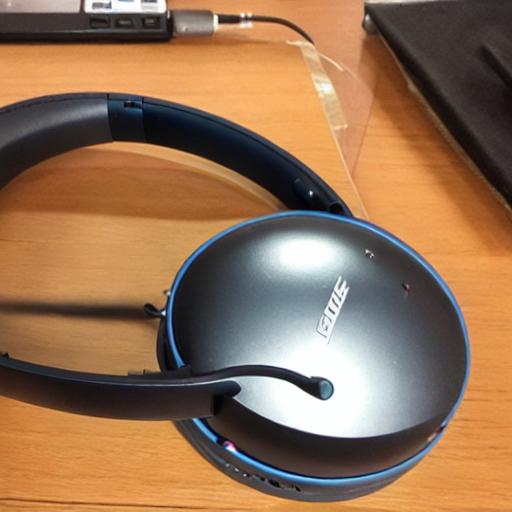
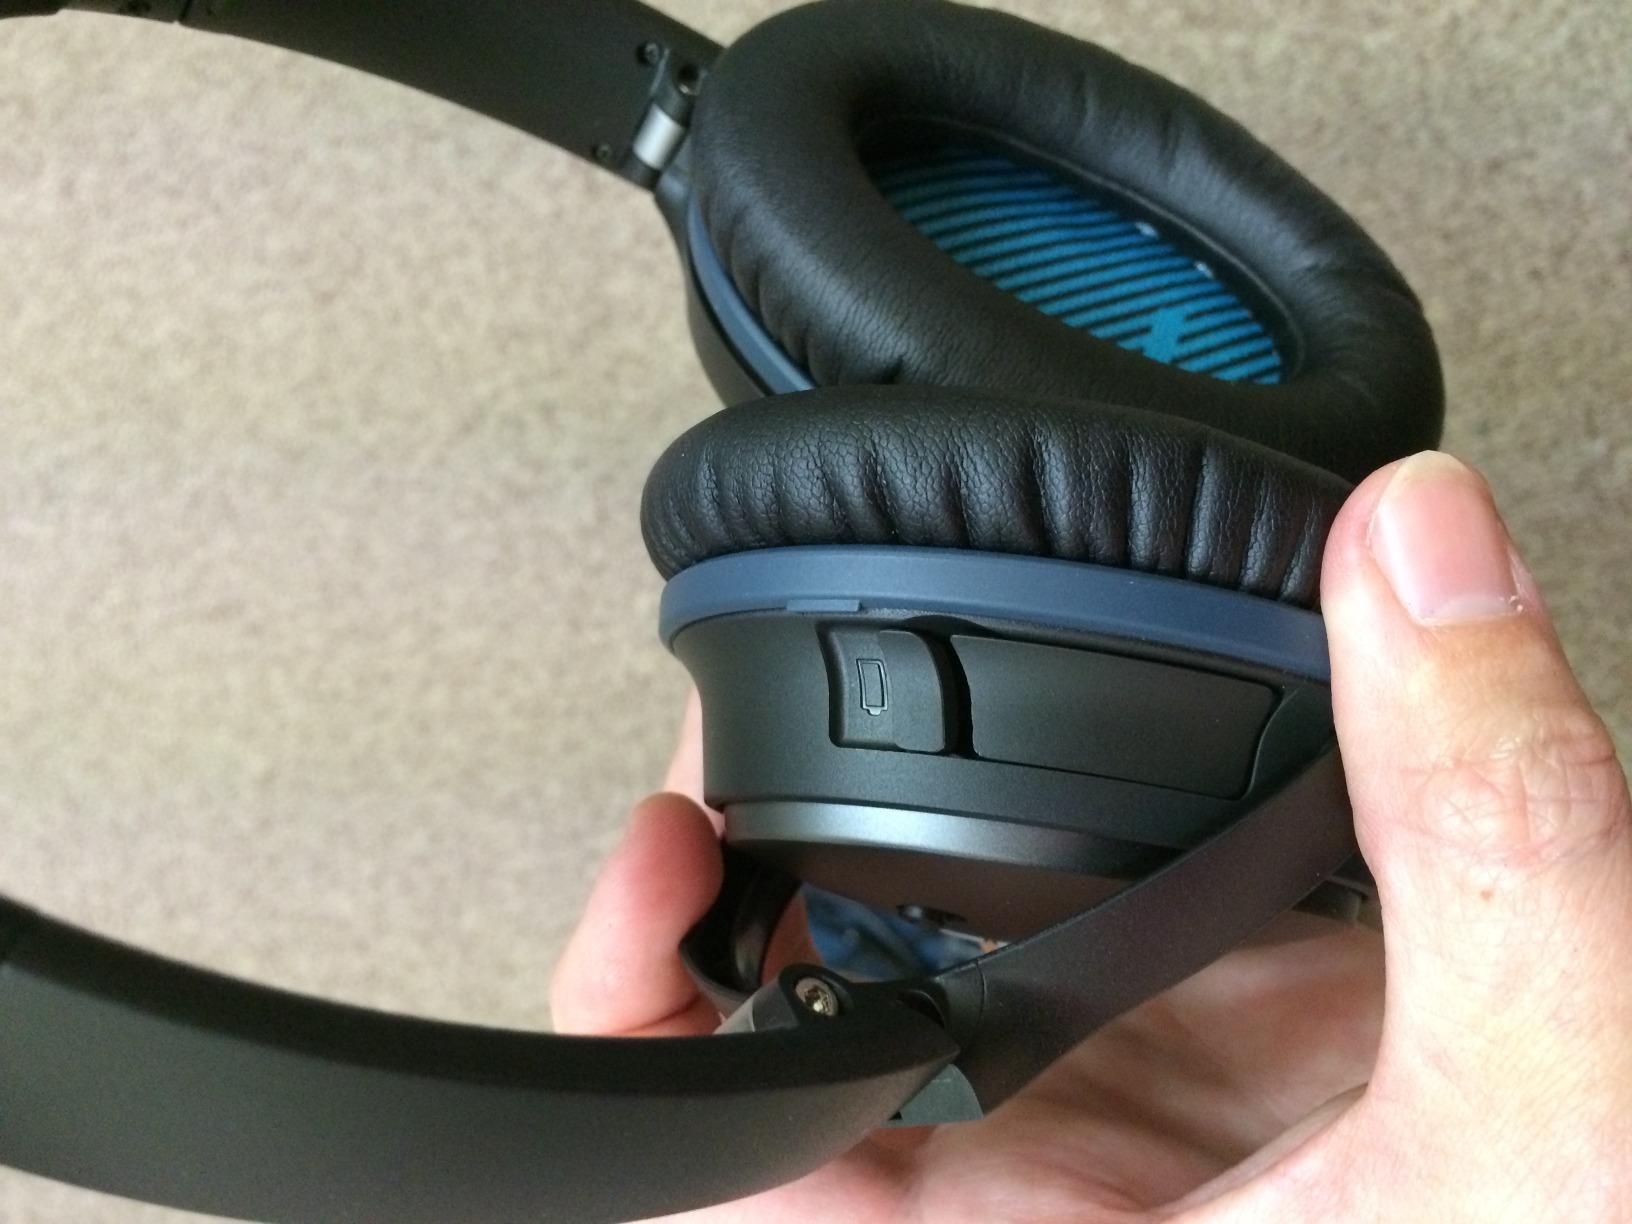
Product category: headphones
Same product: no